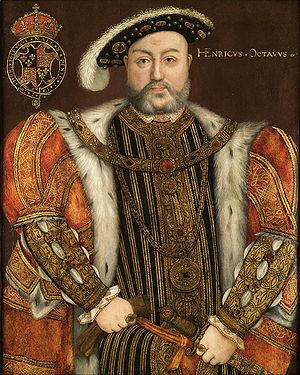
L'Angleterre est une nation constitutive du Royaume-Uni. Elle est bordée par l'Écosse au nord et le pays de Galles à l'ouest. Son littoral est entouré par la mer du Nord à l'est, la mer d'Irlande au nord-ouest, la mer Celtique au sud-ouest, et la Manche au sud qui la sépare de l'Europe continentale. Son territoire couvre la majorité du centre et du sud de l'île de Grande-Bretagne, et il inclut également une centaine de petites îles. Sa capitale est Londres qui est la première aire urbaine du Royaume-Uni et, selon les critères retenus, d'Europe de l'Ouest. L'Angleterre est la nation la plus peuplée du Royaume-Uni avec 53 millions d'habitants en 2011, ce qui représente 84 % de la population britannique, et est la plus grande avec une superficie de 131 760 km². Le nom d'« Angleterre » est fréquemment mais faussement employé, par synecdoque, pour désigner le Royaume-Uni dans son ensemble.